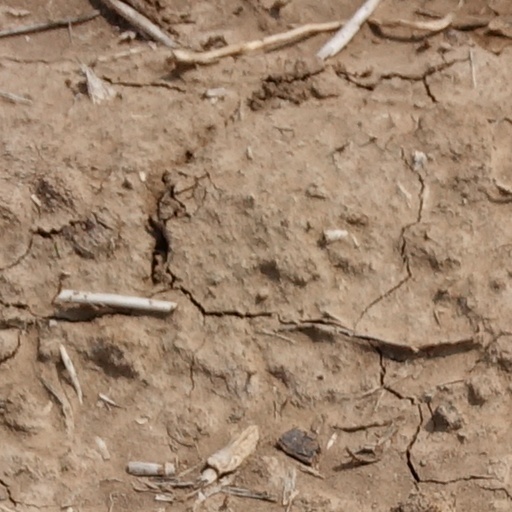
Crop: wheat